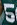
Number: 5